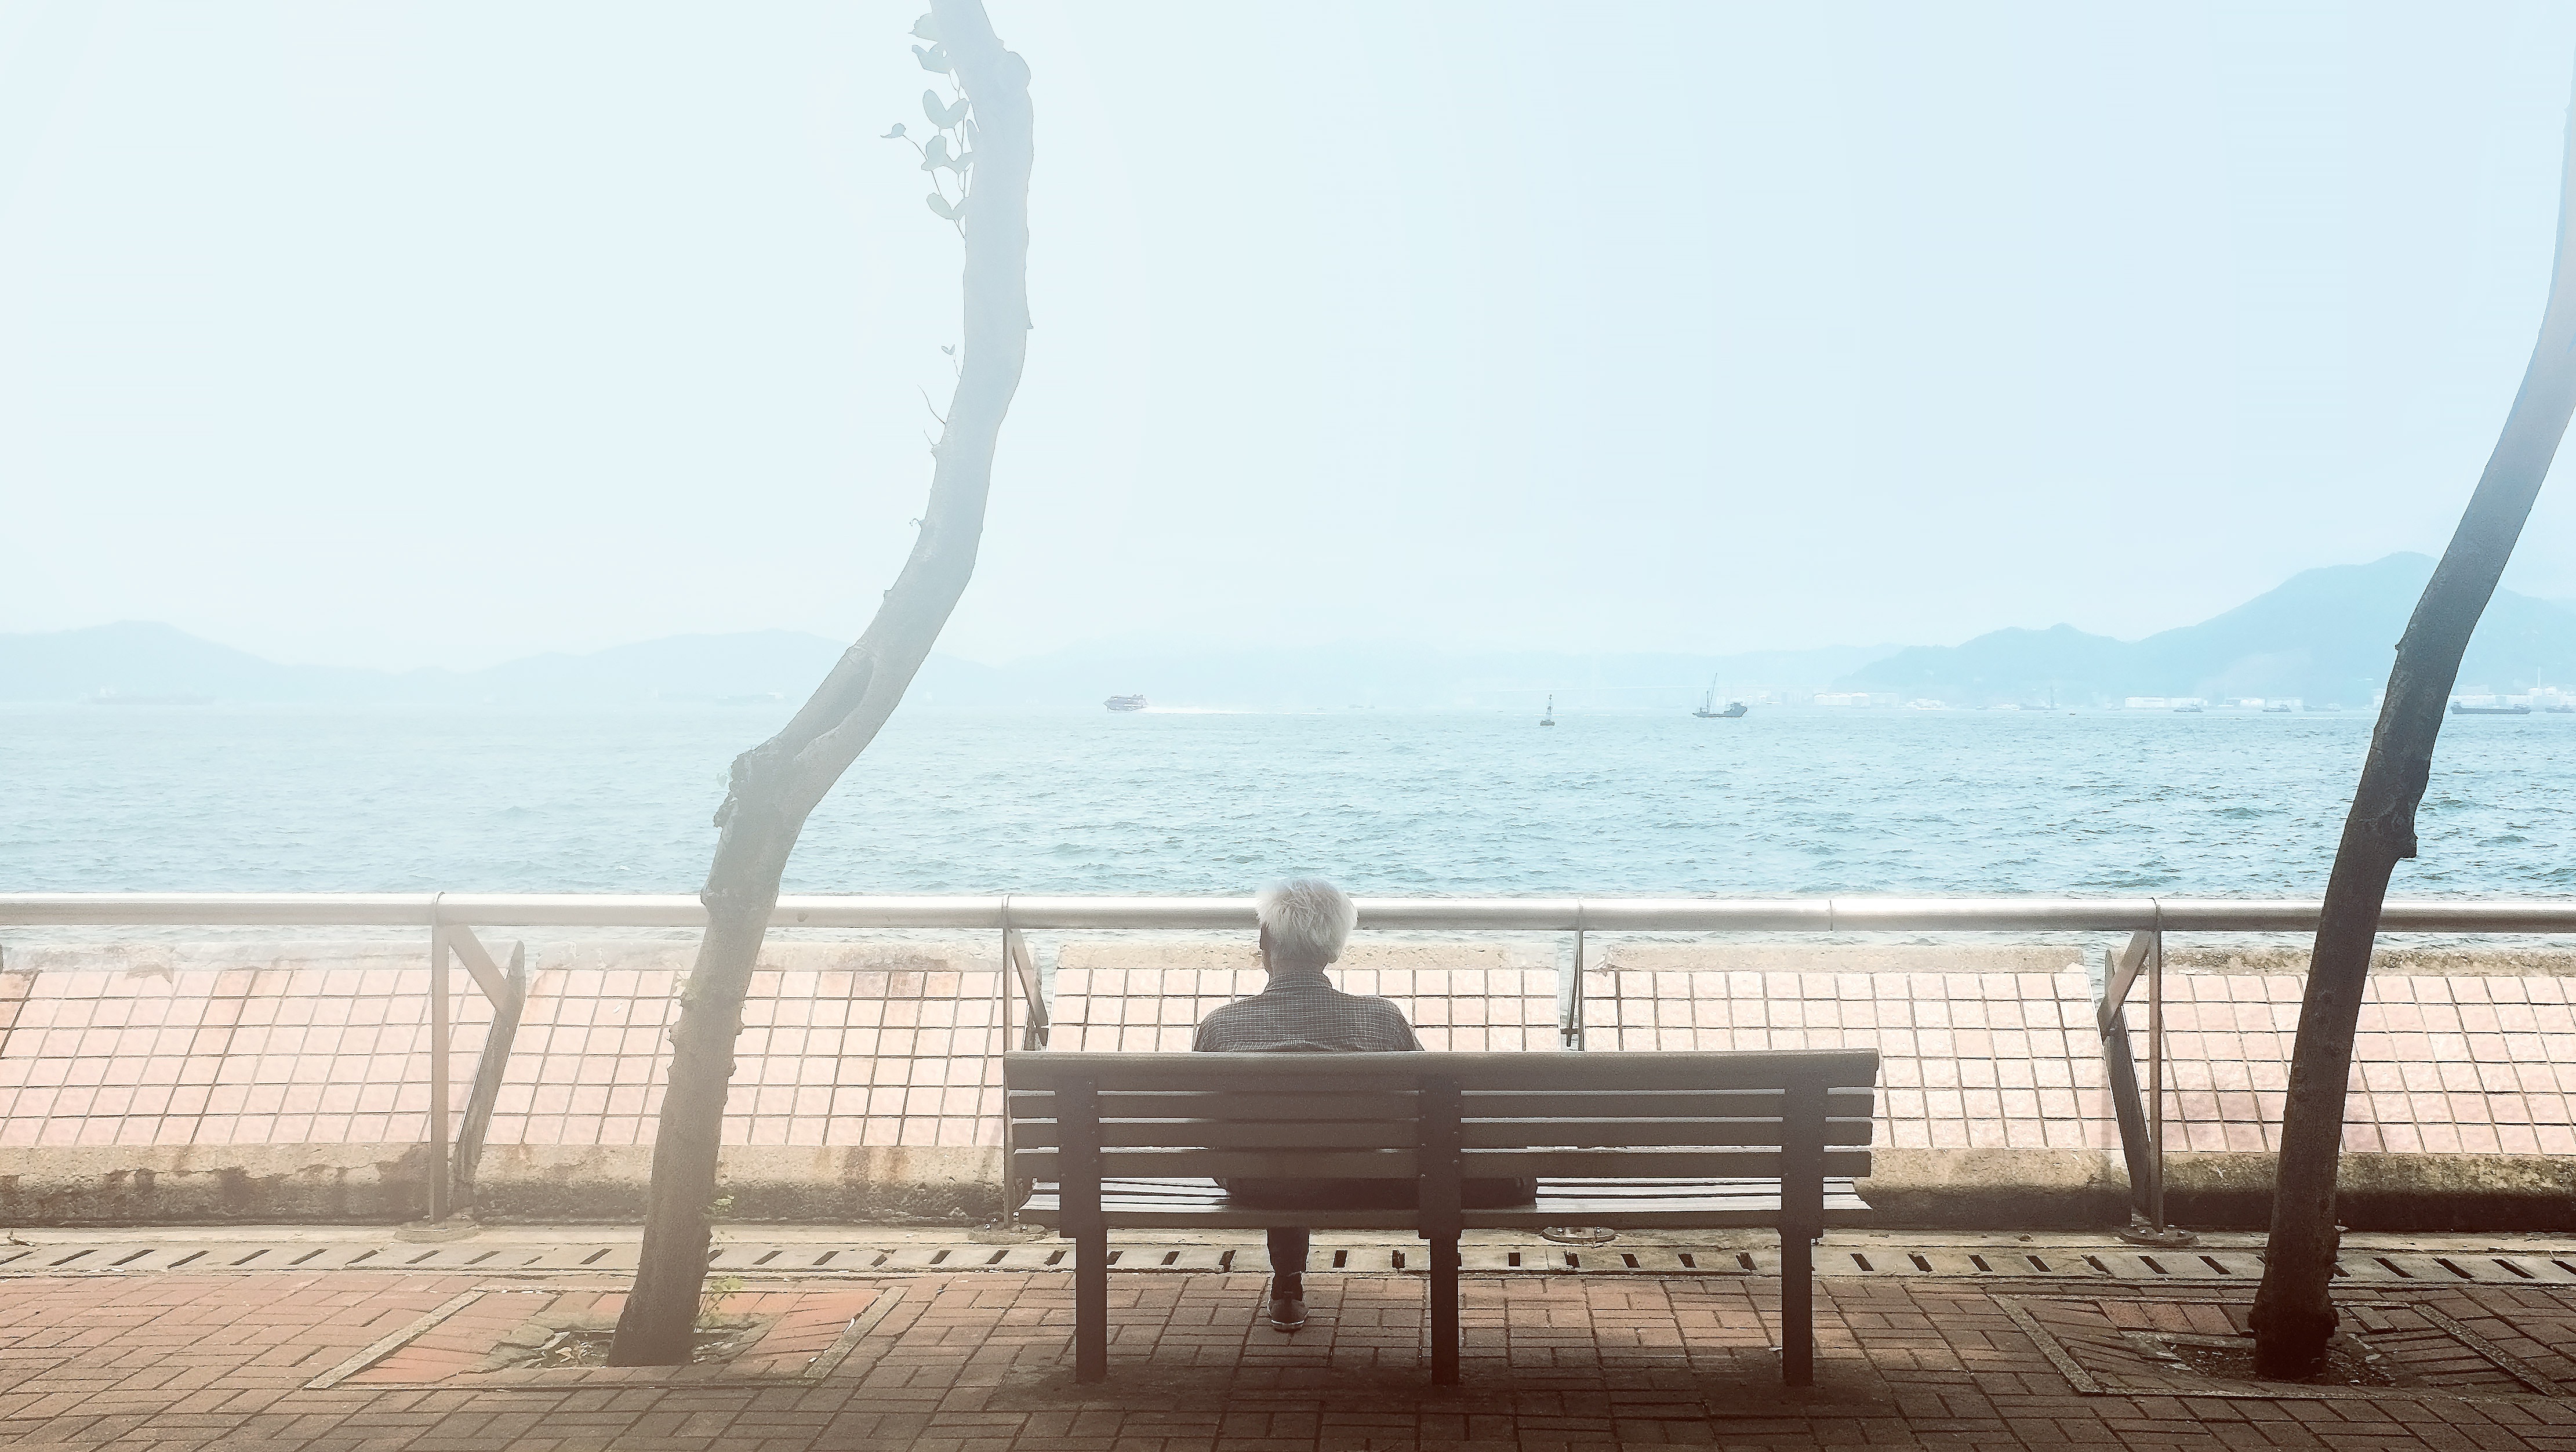
beach, sea, coast, sand, ocean, shore, vacation, bay, furniture, body of water